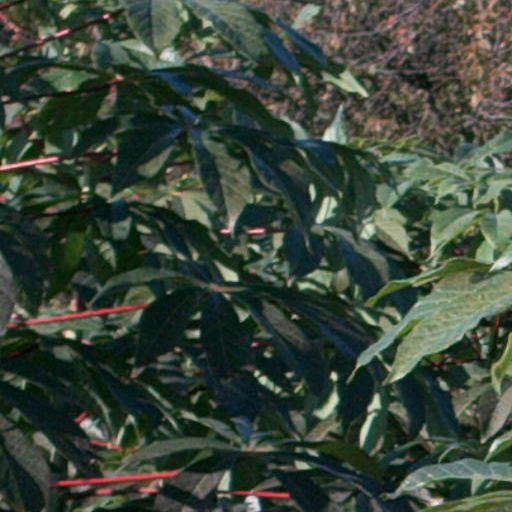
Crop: cassava